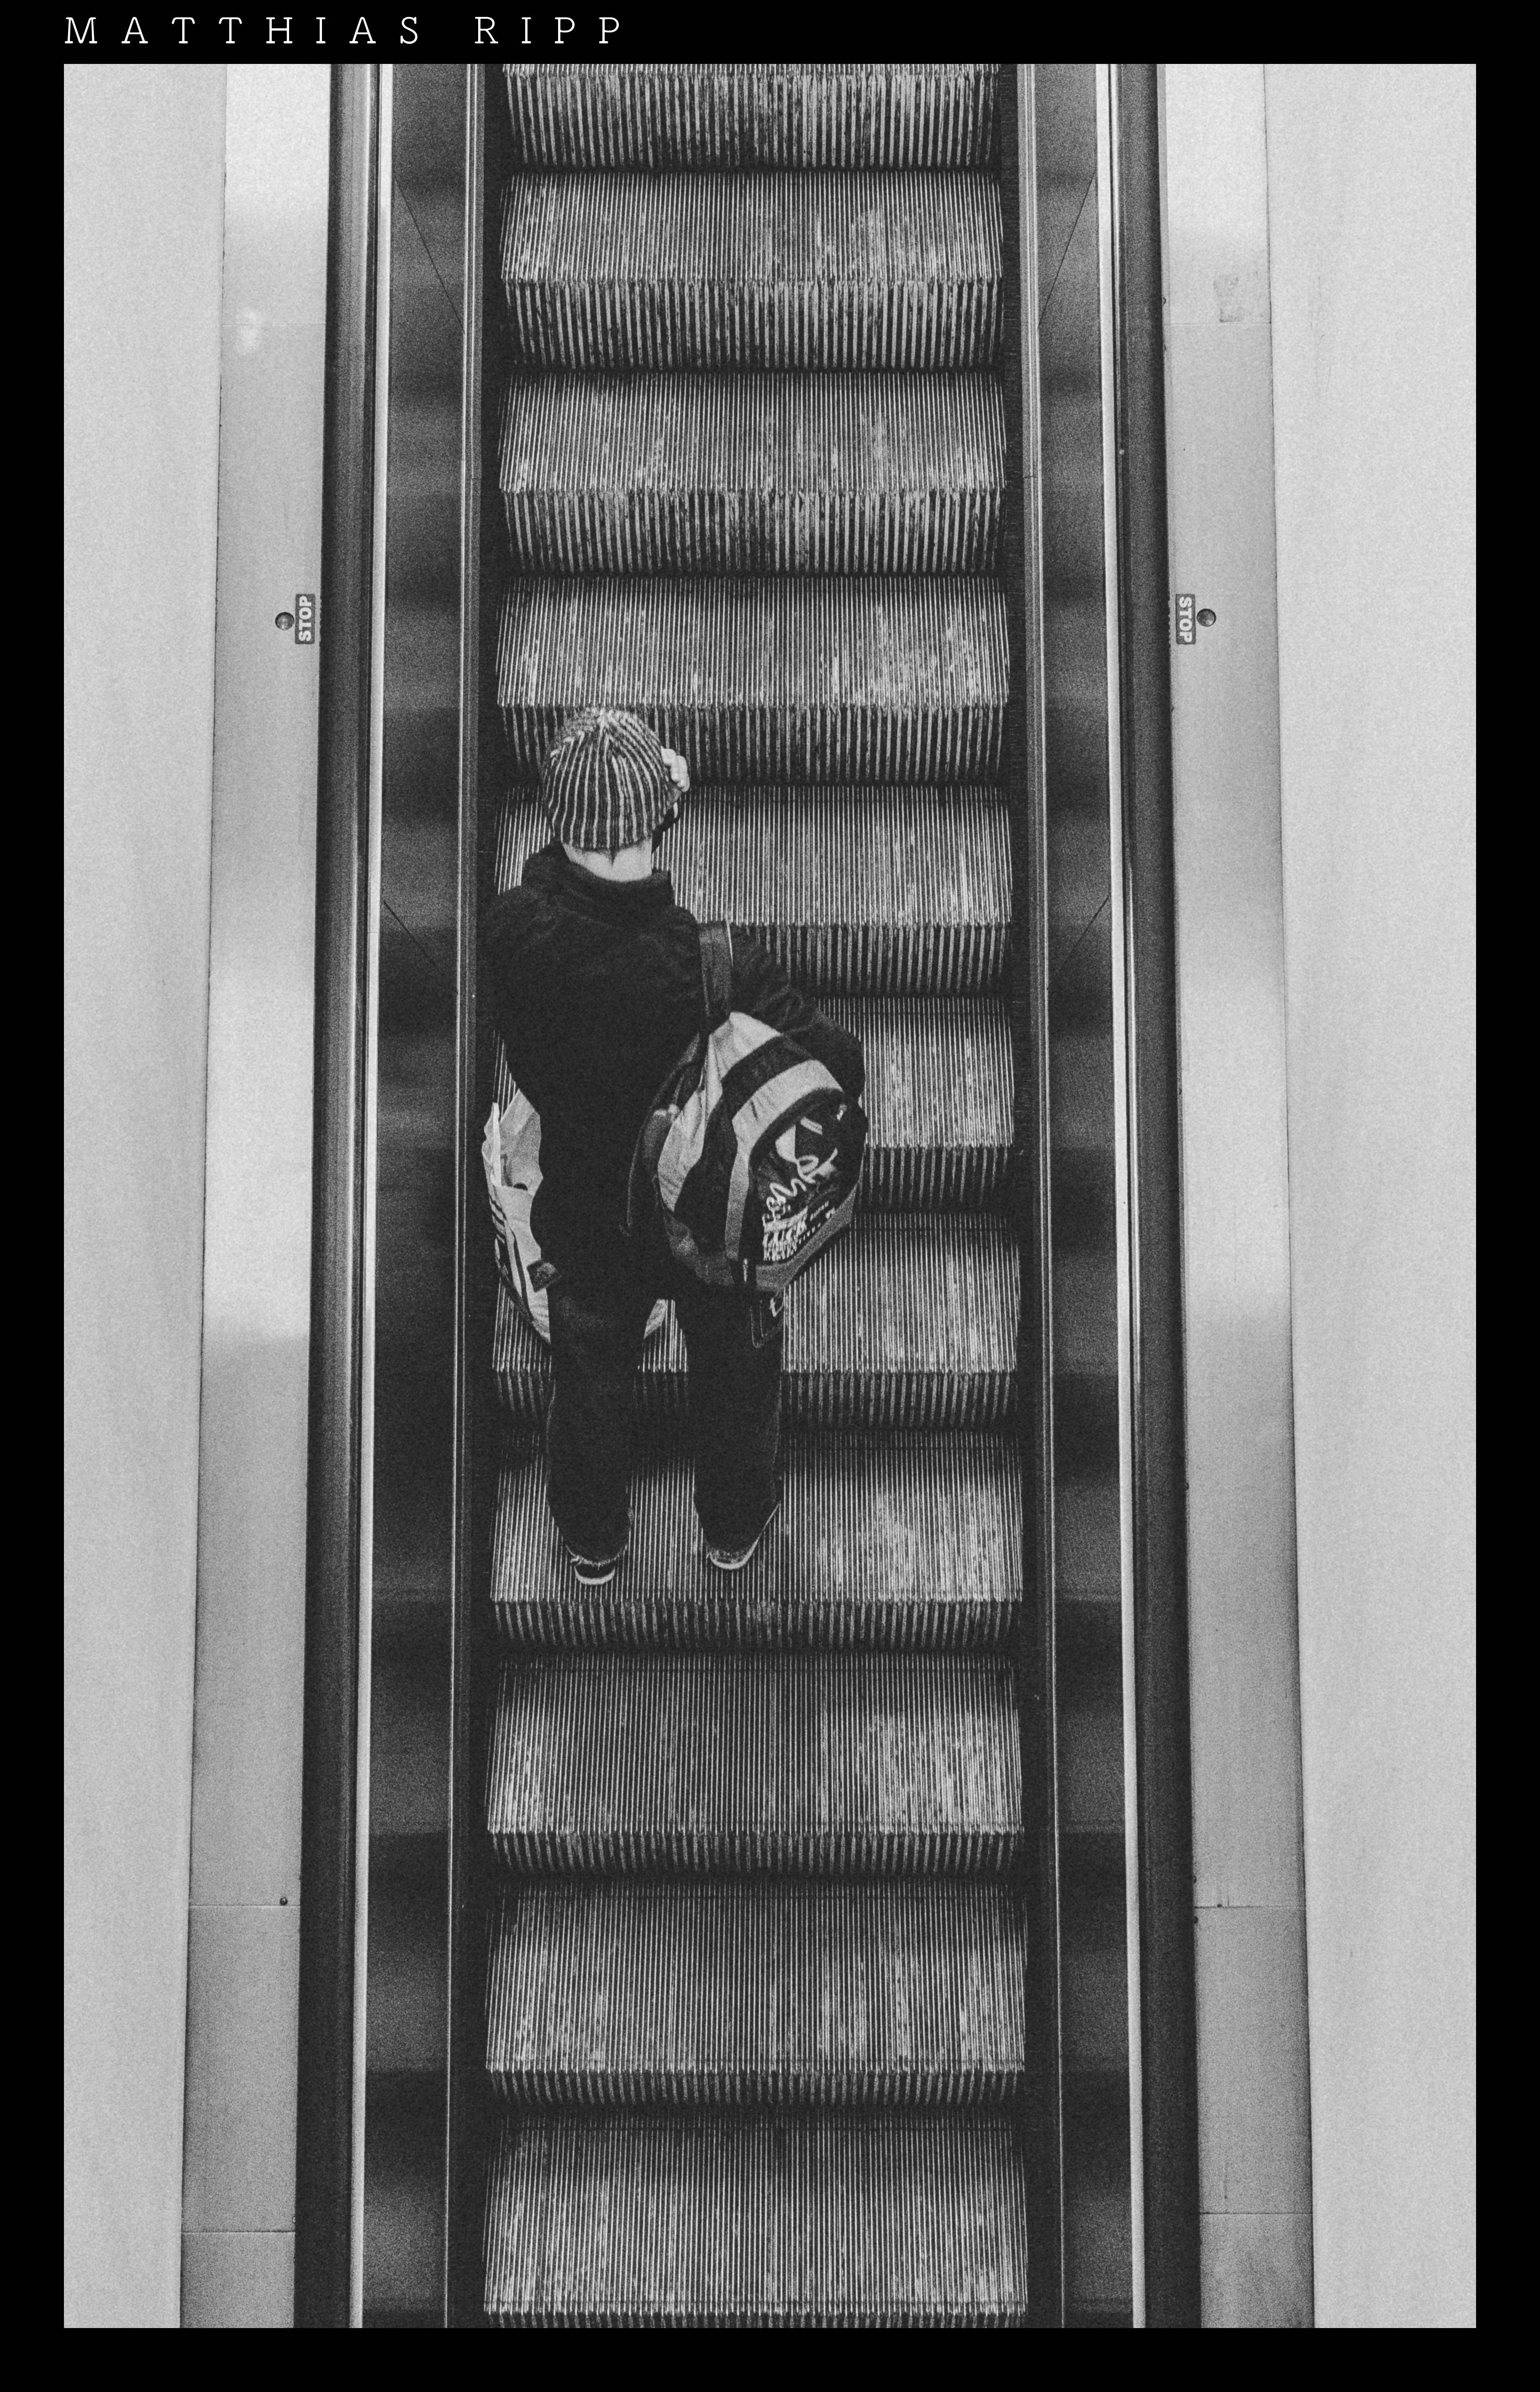
black and white, white, window, city, urban, escalator, black, monochrome, movement, chairs, art, 35mm, stadt, move, photograph, up, kunst, sony, image, zeiss, shape, treppe, rx1rii, auf, upward, aufwrts, hinauf, monochrome photography